Thalaba the Destroyer

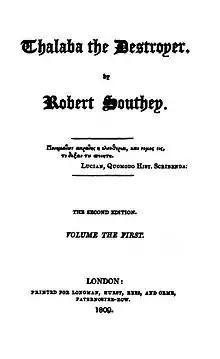
Title page to the 1809 second edition

Thalaba the Destroyer is an 1801 epic poem composed by Robert Southey. The origins of the poem can be traced to Southey's school boy days, but he did not begin to write the poem until he finished composing "Madoc" at the age of 25. "Thalaba the Destroyer" was completed while Southey travelled in Portugal. When the poem was finally published by the publisher Longman, it suffered from poor sales and only half of the copies were sold by 1804.